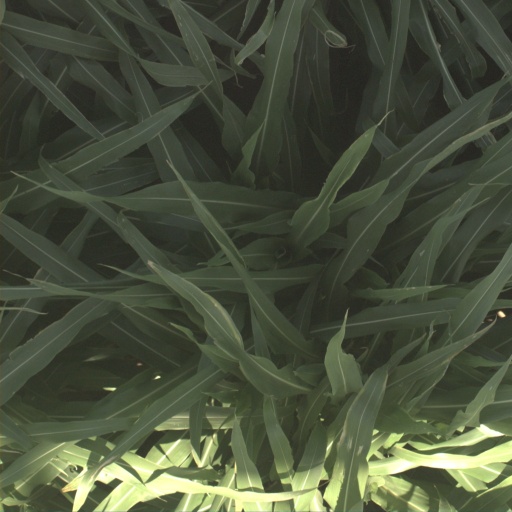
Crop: sorghum